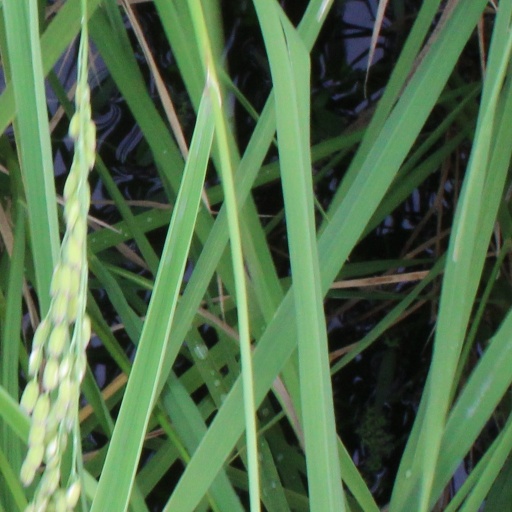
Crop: rice